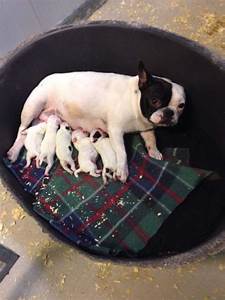
Label: dog